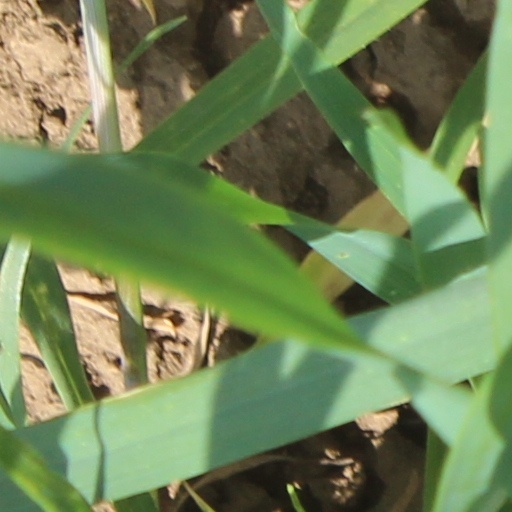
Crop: wheat